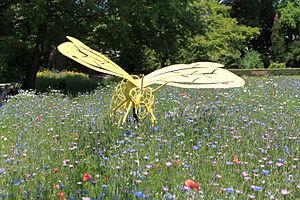
Jardin de l'Arquebuse, Dijon, Côte d'Or, Bougogne, France